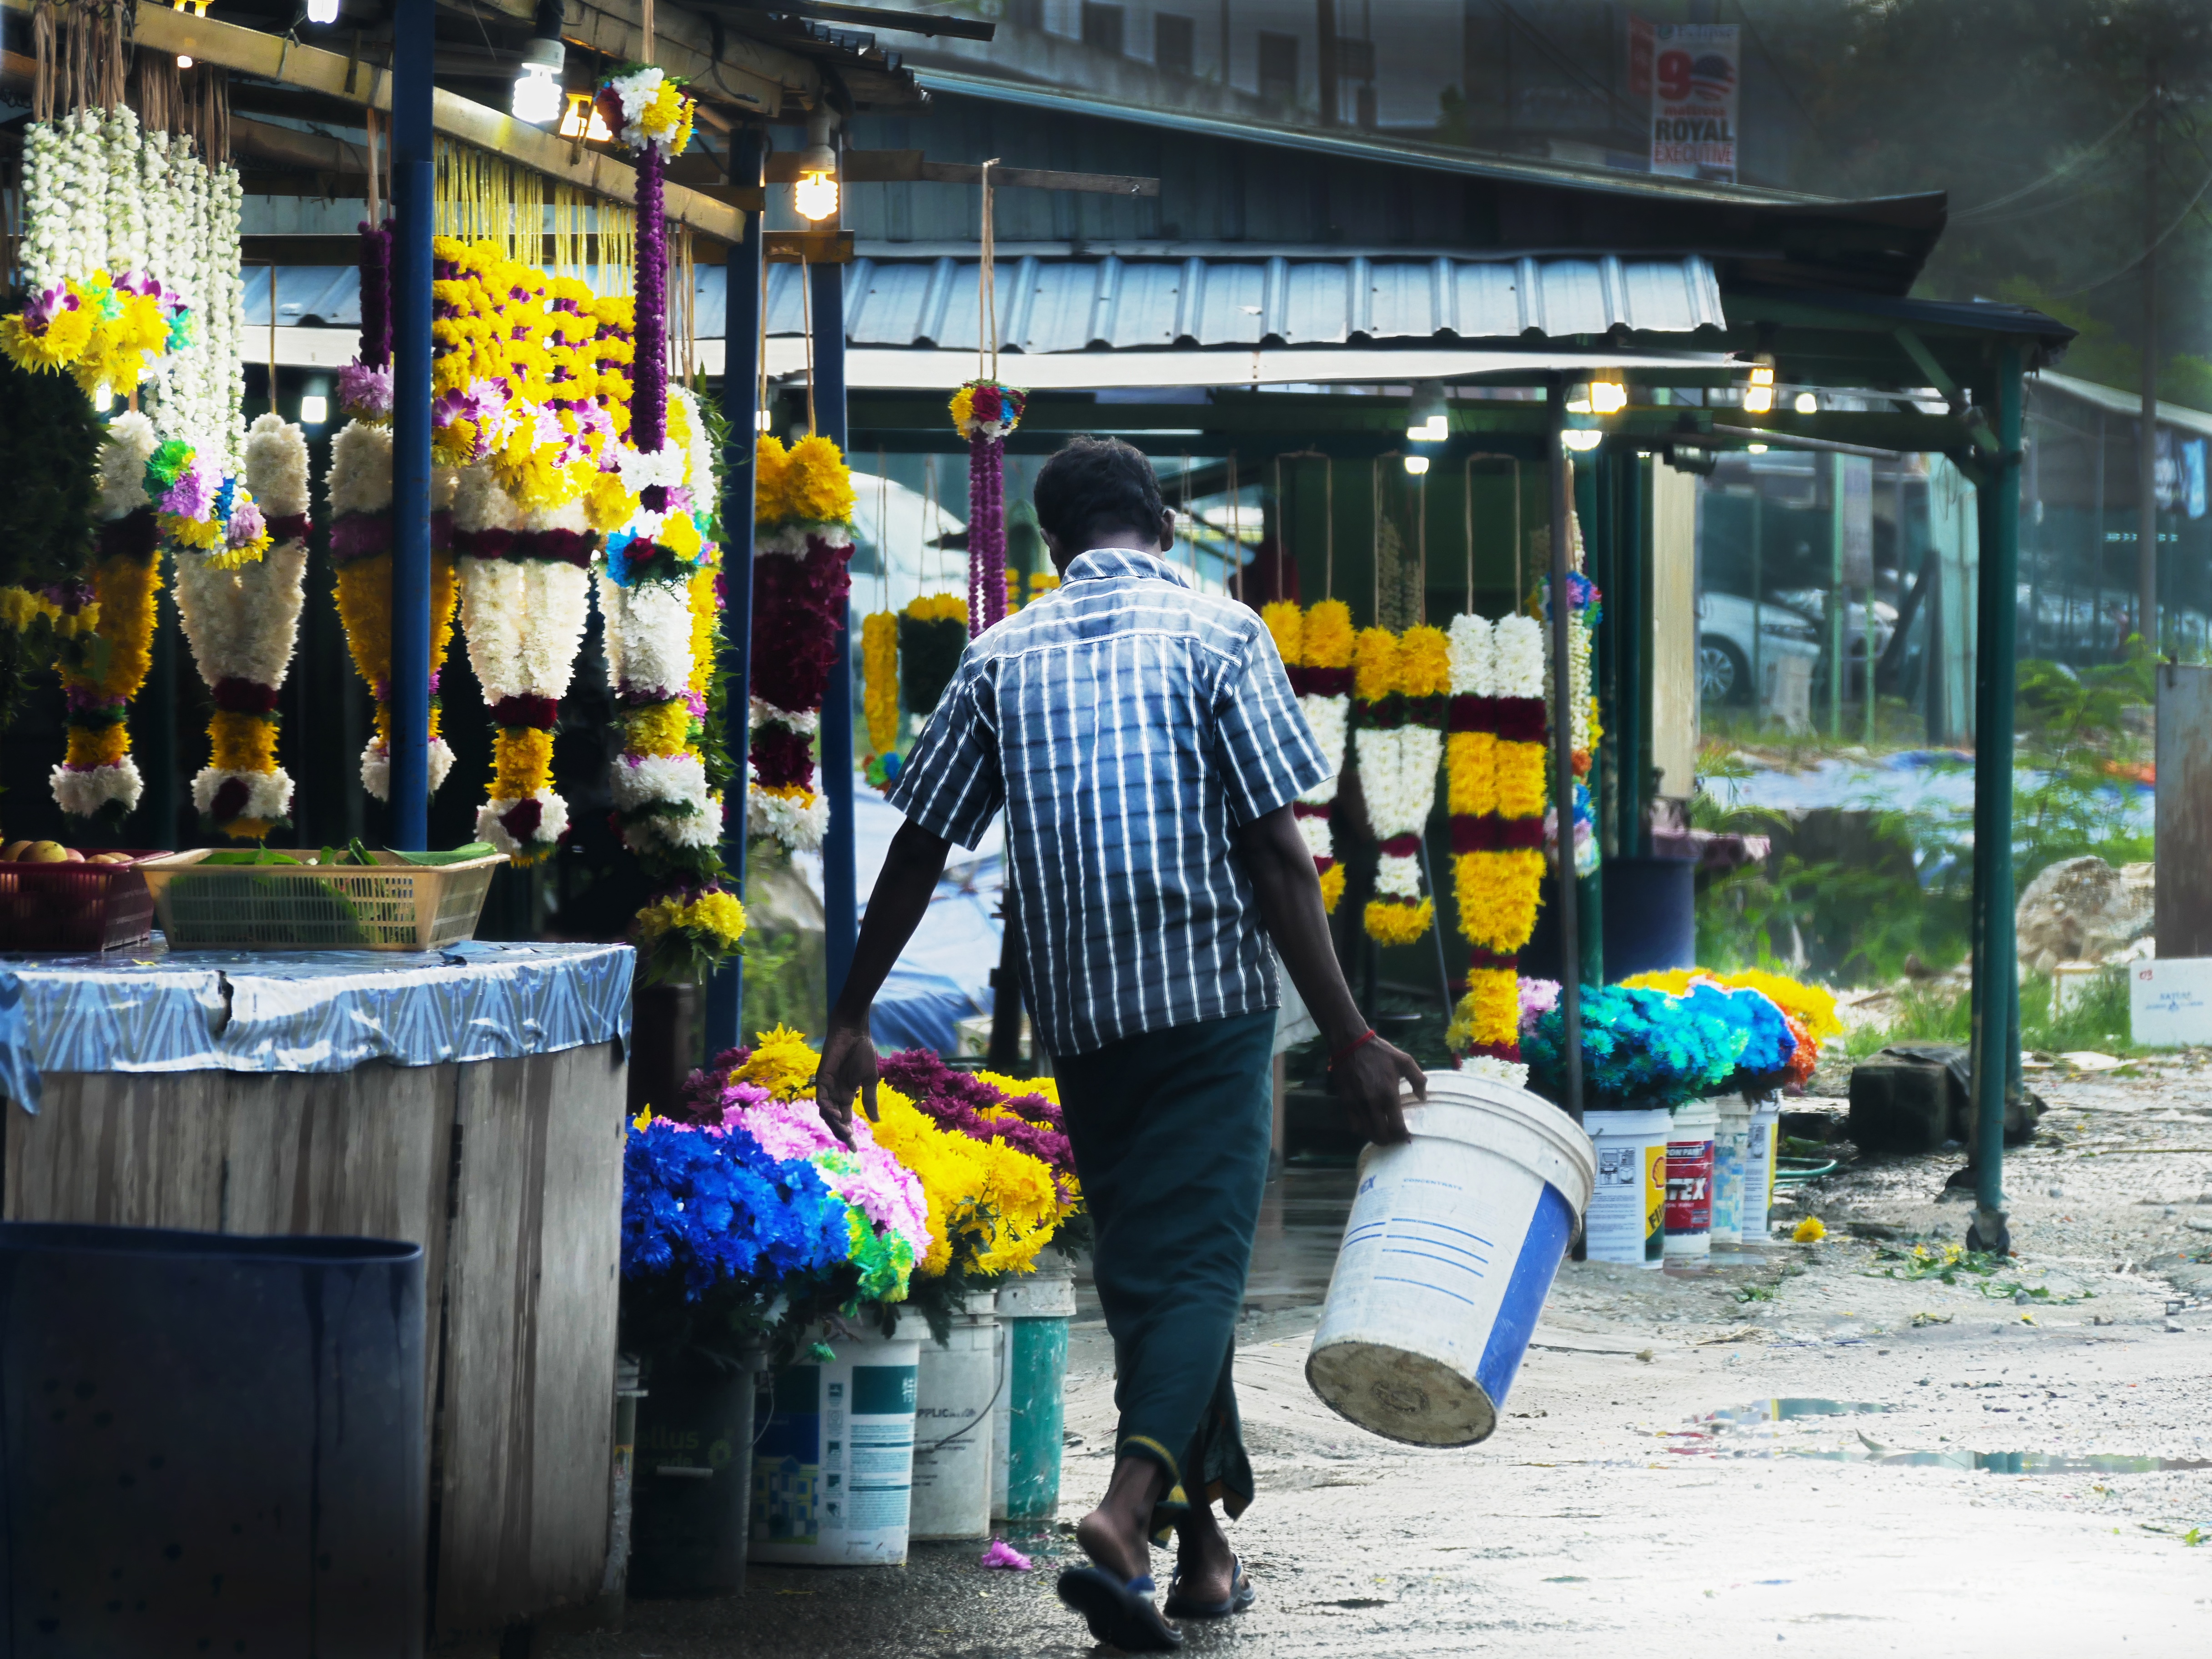
pedestrian, road, street, city, vendor, color, market, public space, infrastructure, urban area, human settlement